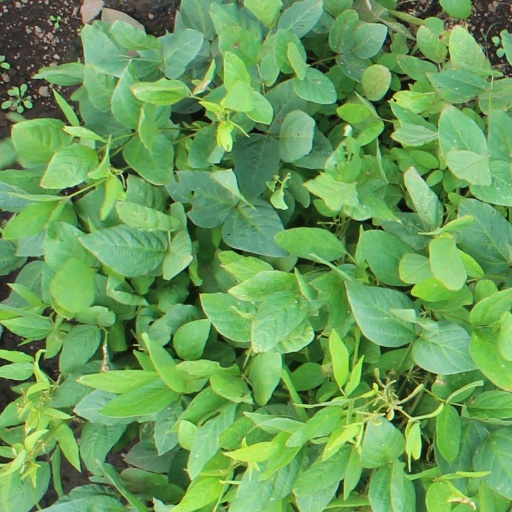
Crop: soybean